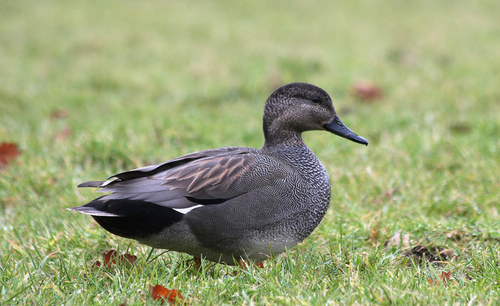
a dark duck walks on grass as its black beak points forward and grey, dotted breast follows suit.
this is a black bird with a large neck and a long black beak.
this bird has a large curved bill, a dark gray crown, and a black and white spotted breast.
dark colored bird with very long flat beak and spotted stomach.
a large black, white and brindle bird with black beak.
this bird is pretty stubby and has a very dark gray bill, belly, and a darker crown.
this bird has wings that are brown and has a flat black billa medium sized grey bird, with a short flat bill.
a medium size bird with a grey color and long beak.
a mostly brown bird with a long, black bill and many white dots down its breast and belly,
Species: Gadwall